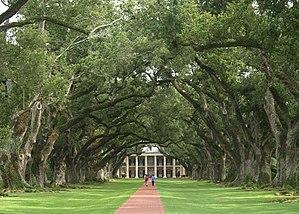
Quercus virginiana est une espèce de chênes sempervirent de la famille des Fagaceae.